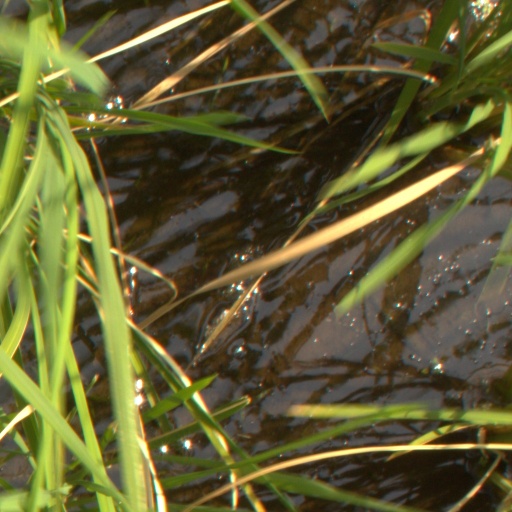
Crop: rice